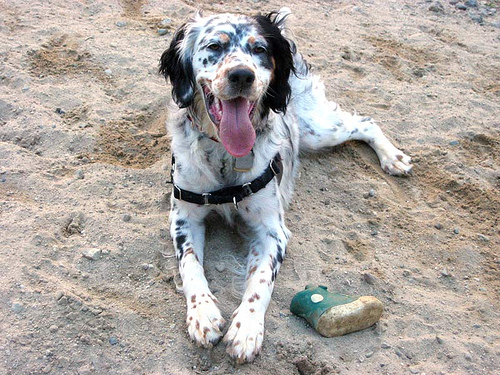
Animal: dog
Breed: english setter